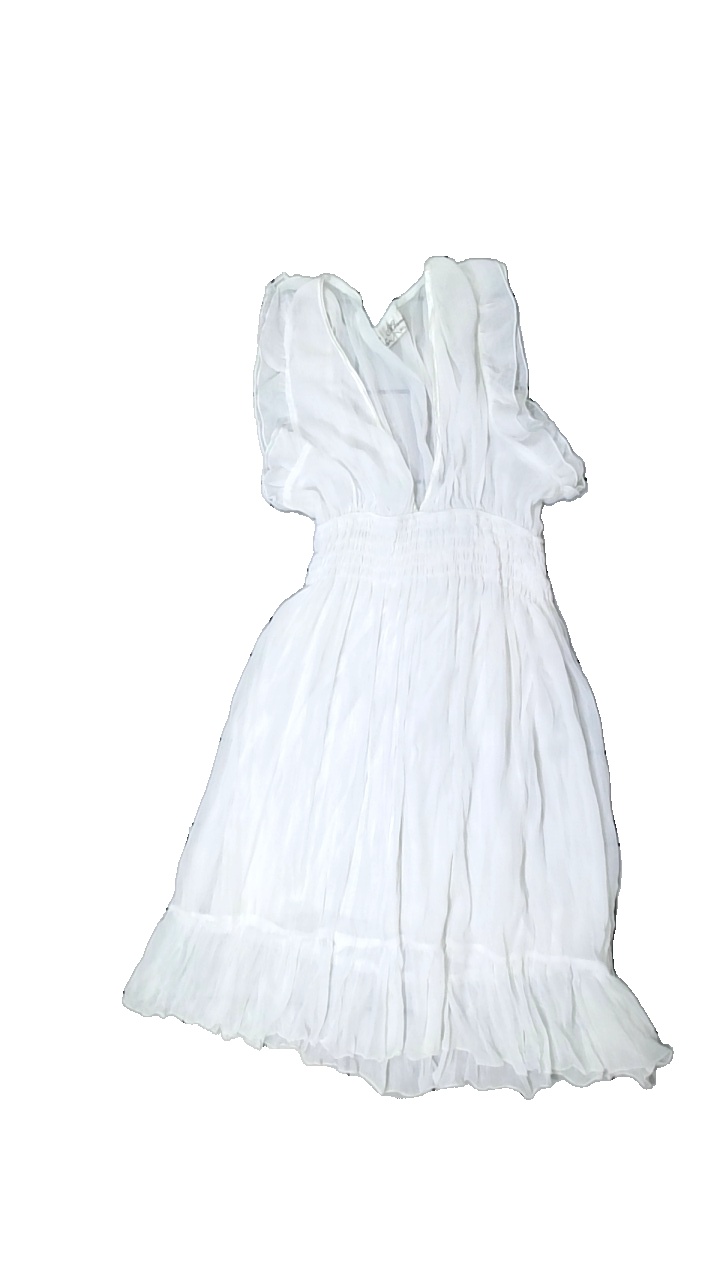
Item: Dress (Ladies)
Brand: Nizumi
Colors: White
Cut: Regular, Long
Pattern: Transparent
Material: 100% Polyester
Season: All
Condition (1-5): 4
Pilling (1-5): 4
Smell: Minor
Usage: Recycle
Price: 50-100